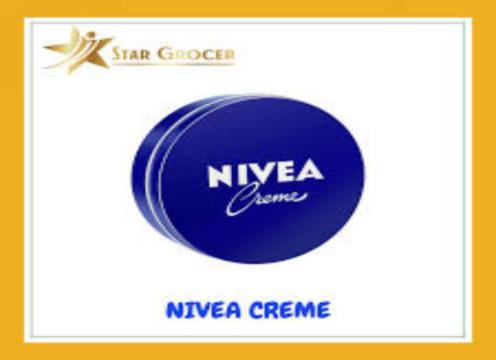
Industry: Necessities